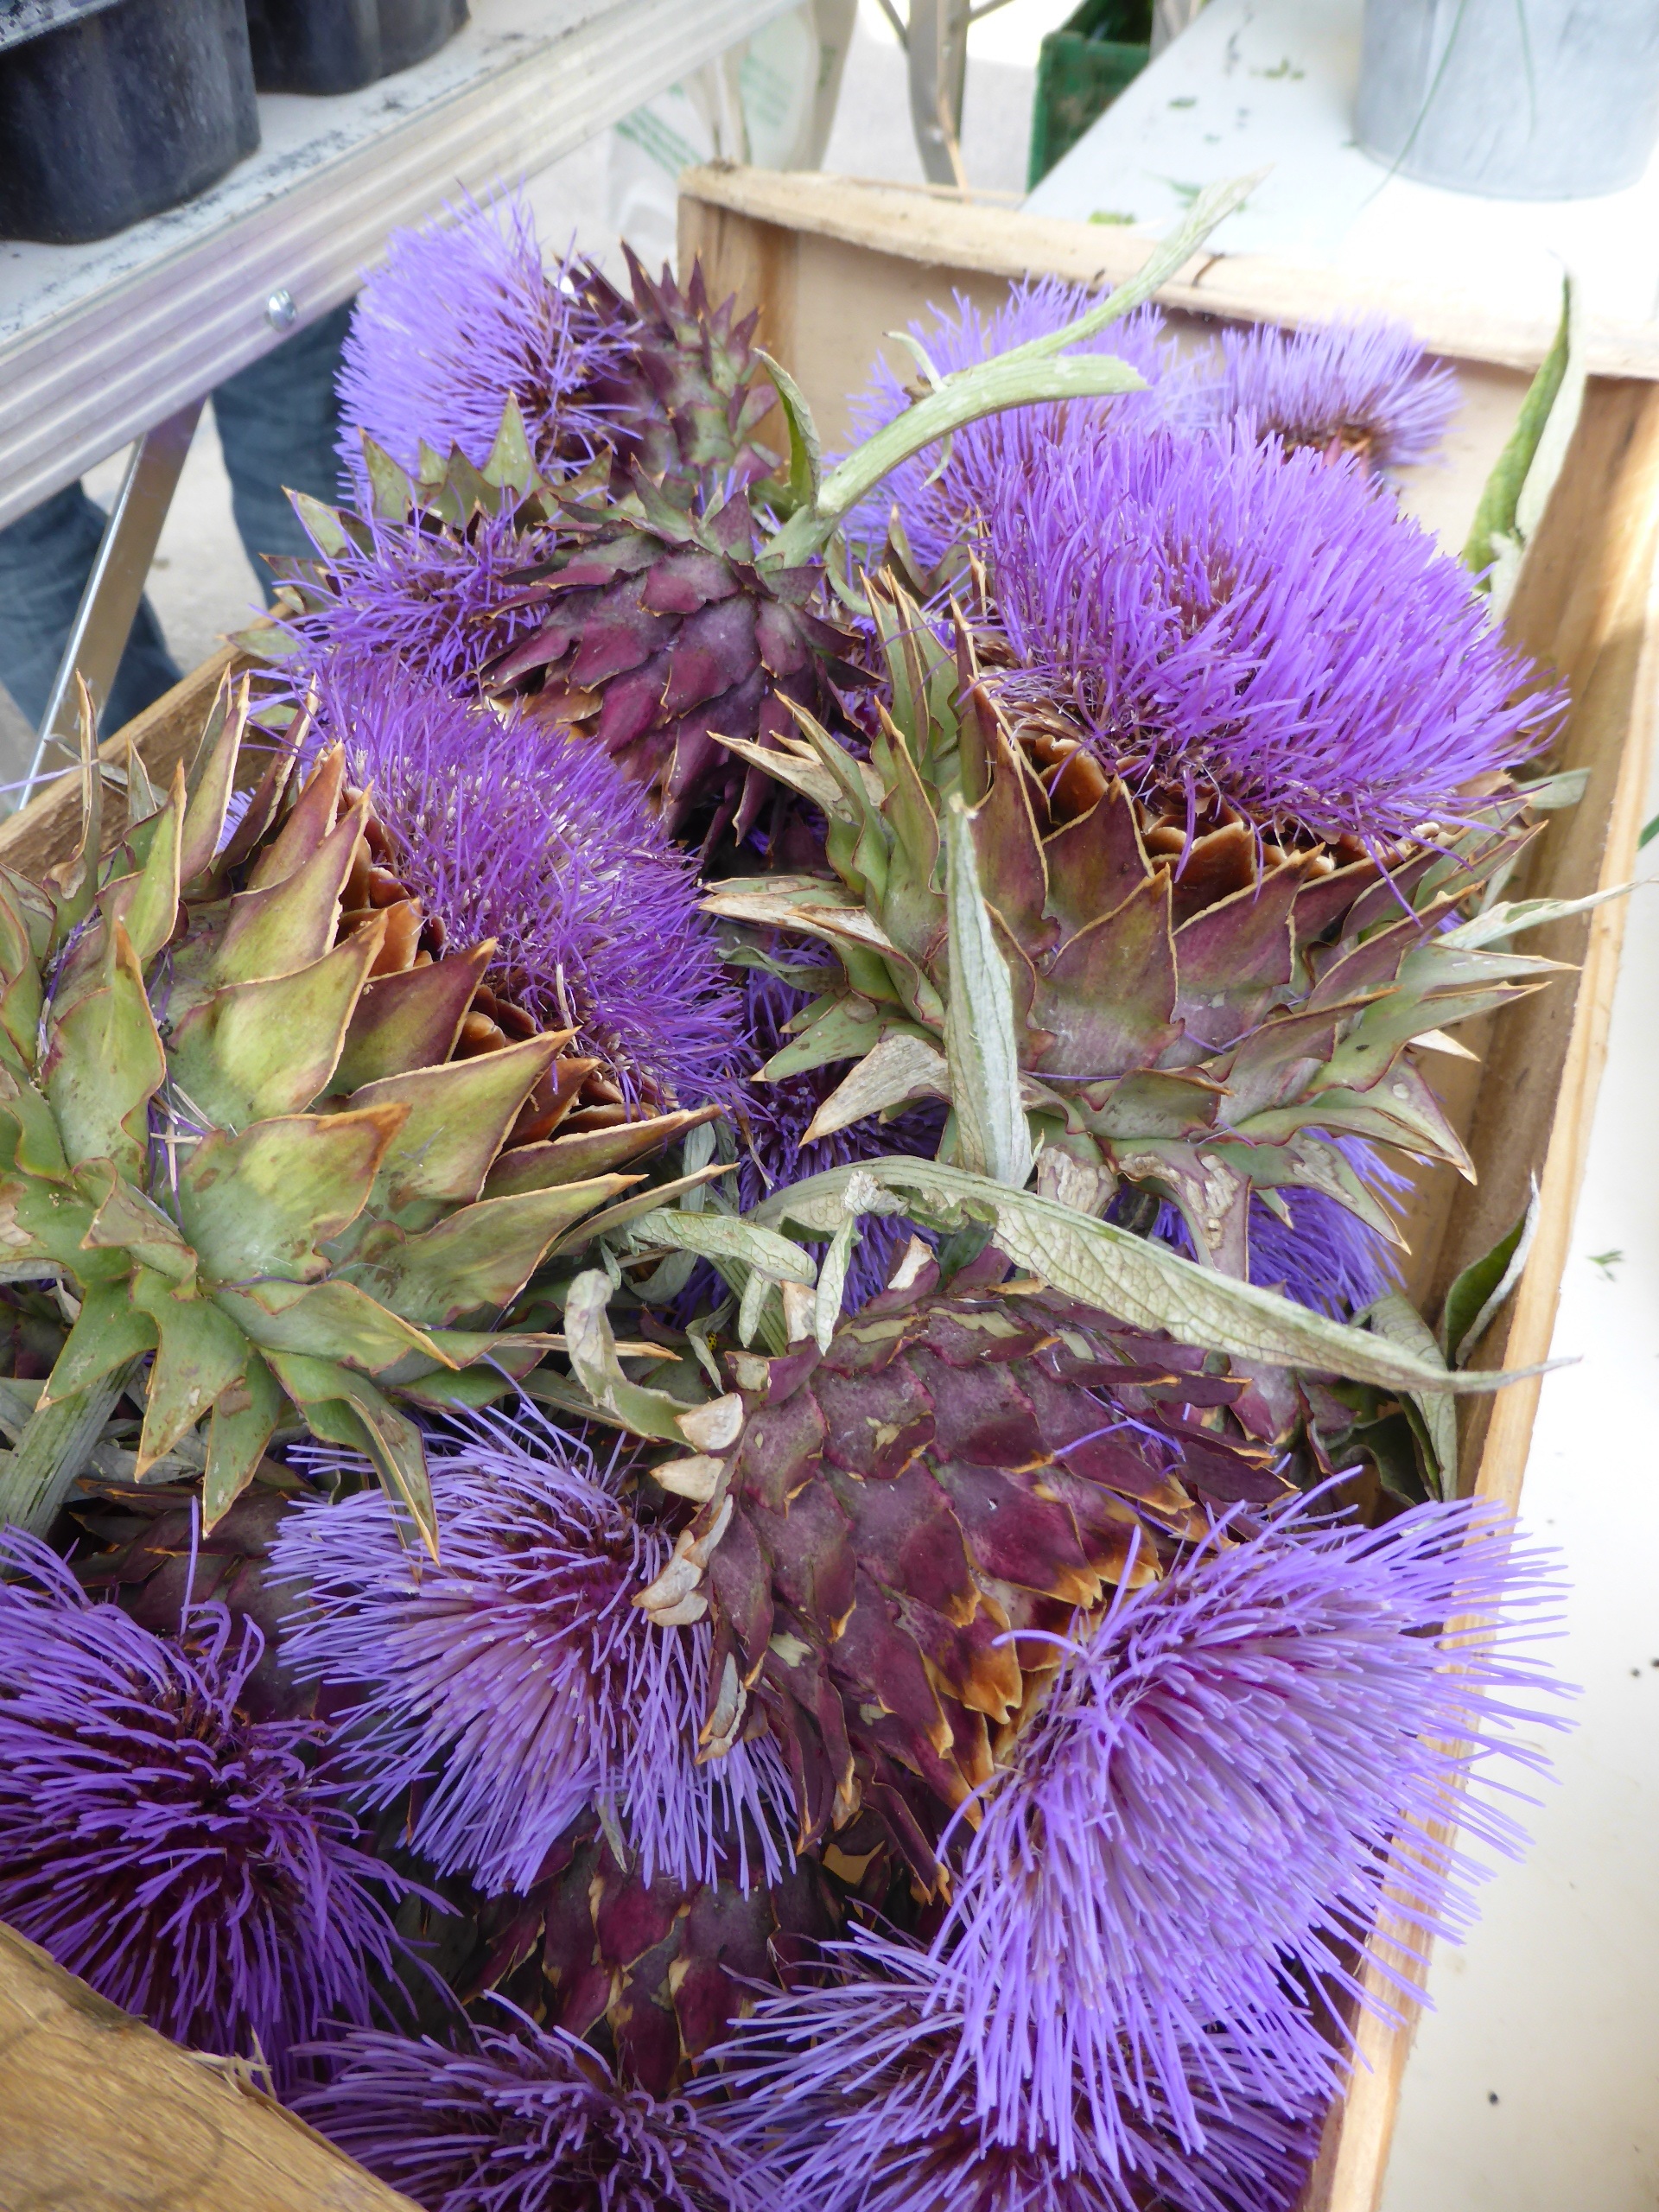
plant, flower, purple, food, produce, basket, flora, artichoke, violet, thistle, provence, floristry, flowering plant, daisy family, flower bouquet, floral design, land plant, flower arranging, artichoke thistle